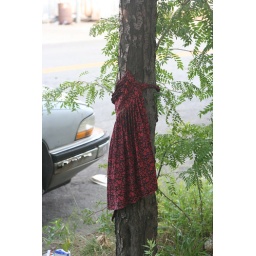
Why someone tied a red dress around a tree I don't know but it is an interesting picture.